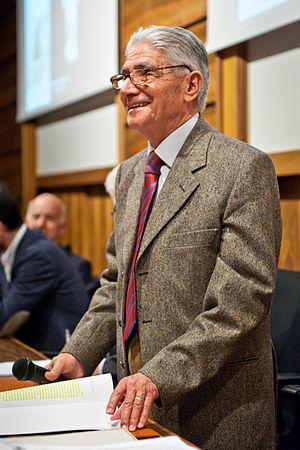
Enrico Atzeni, né à Cagliari, est un archéologue et professeur éminent connaisseur de la civilisation nuragique.